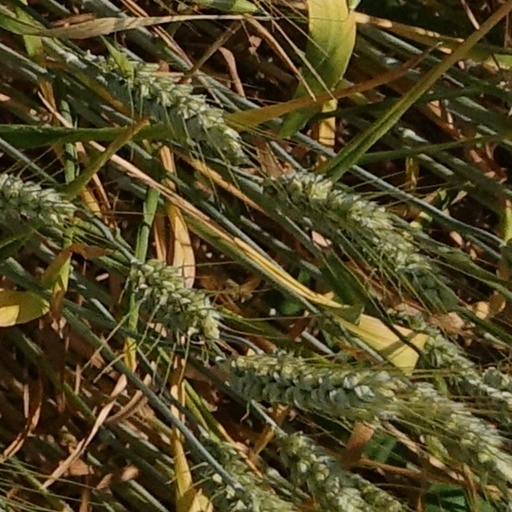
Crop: wheat